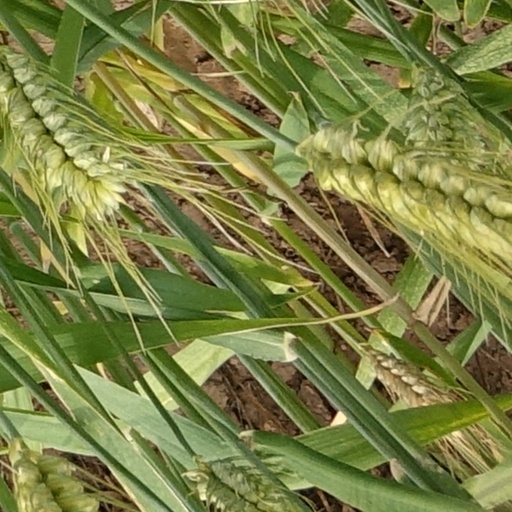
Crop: wheat